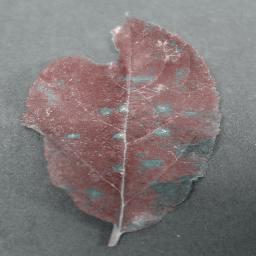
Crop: apple
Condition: cedar_rust